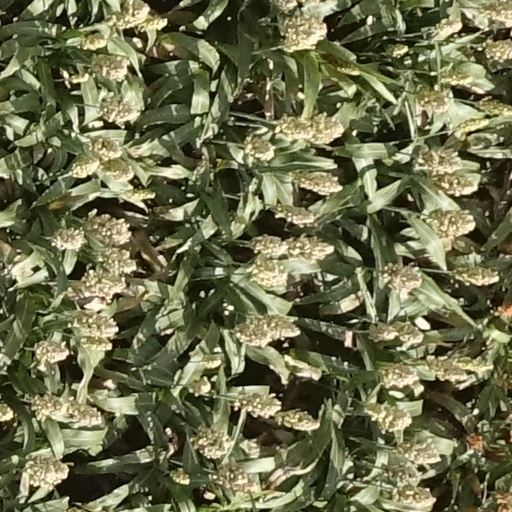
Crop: sorghum